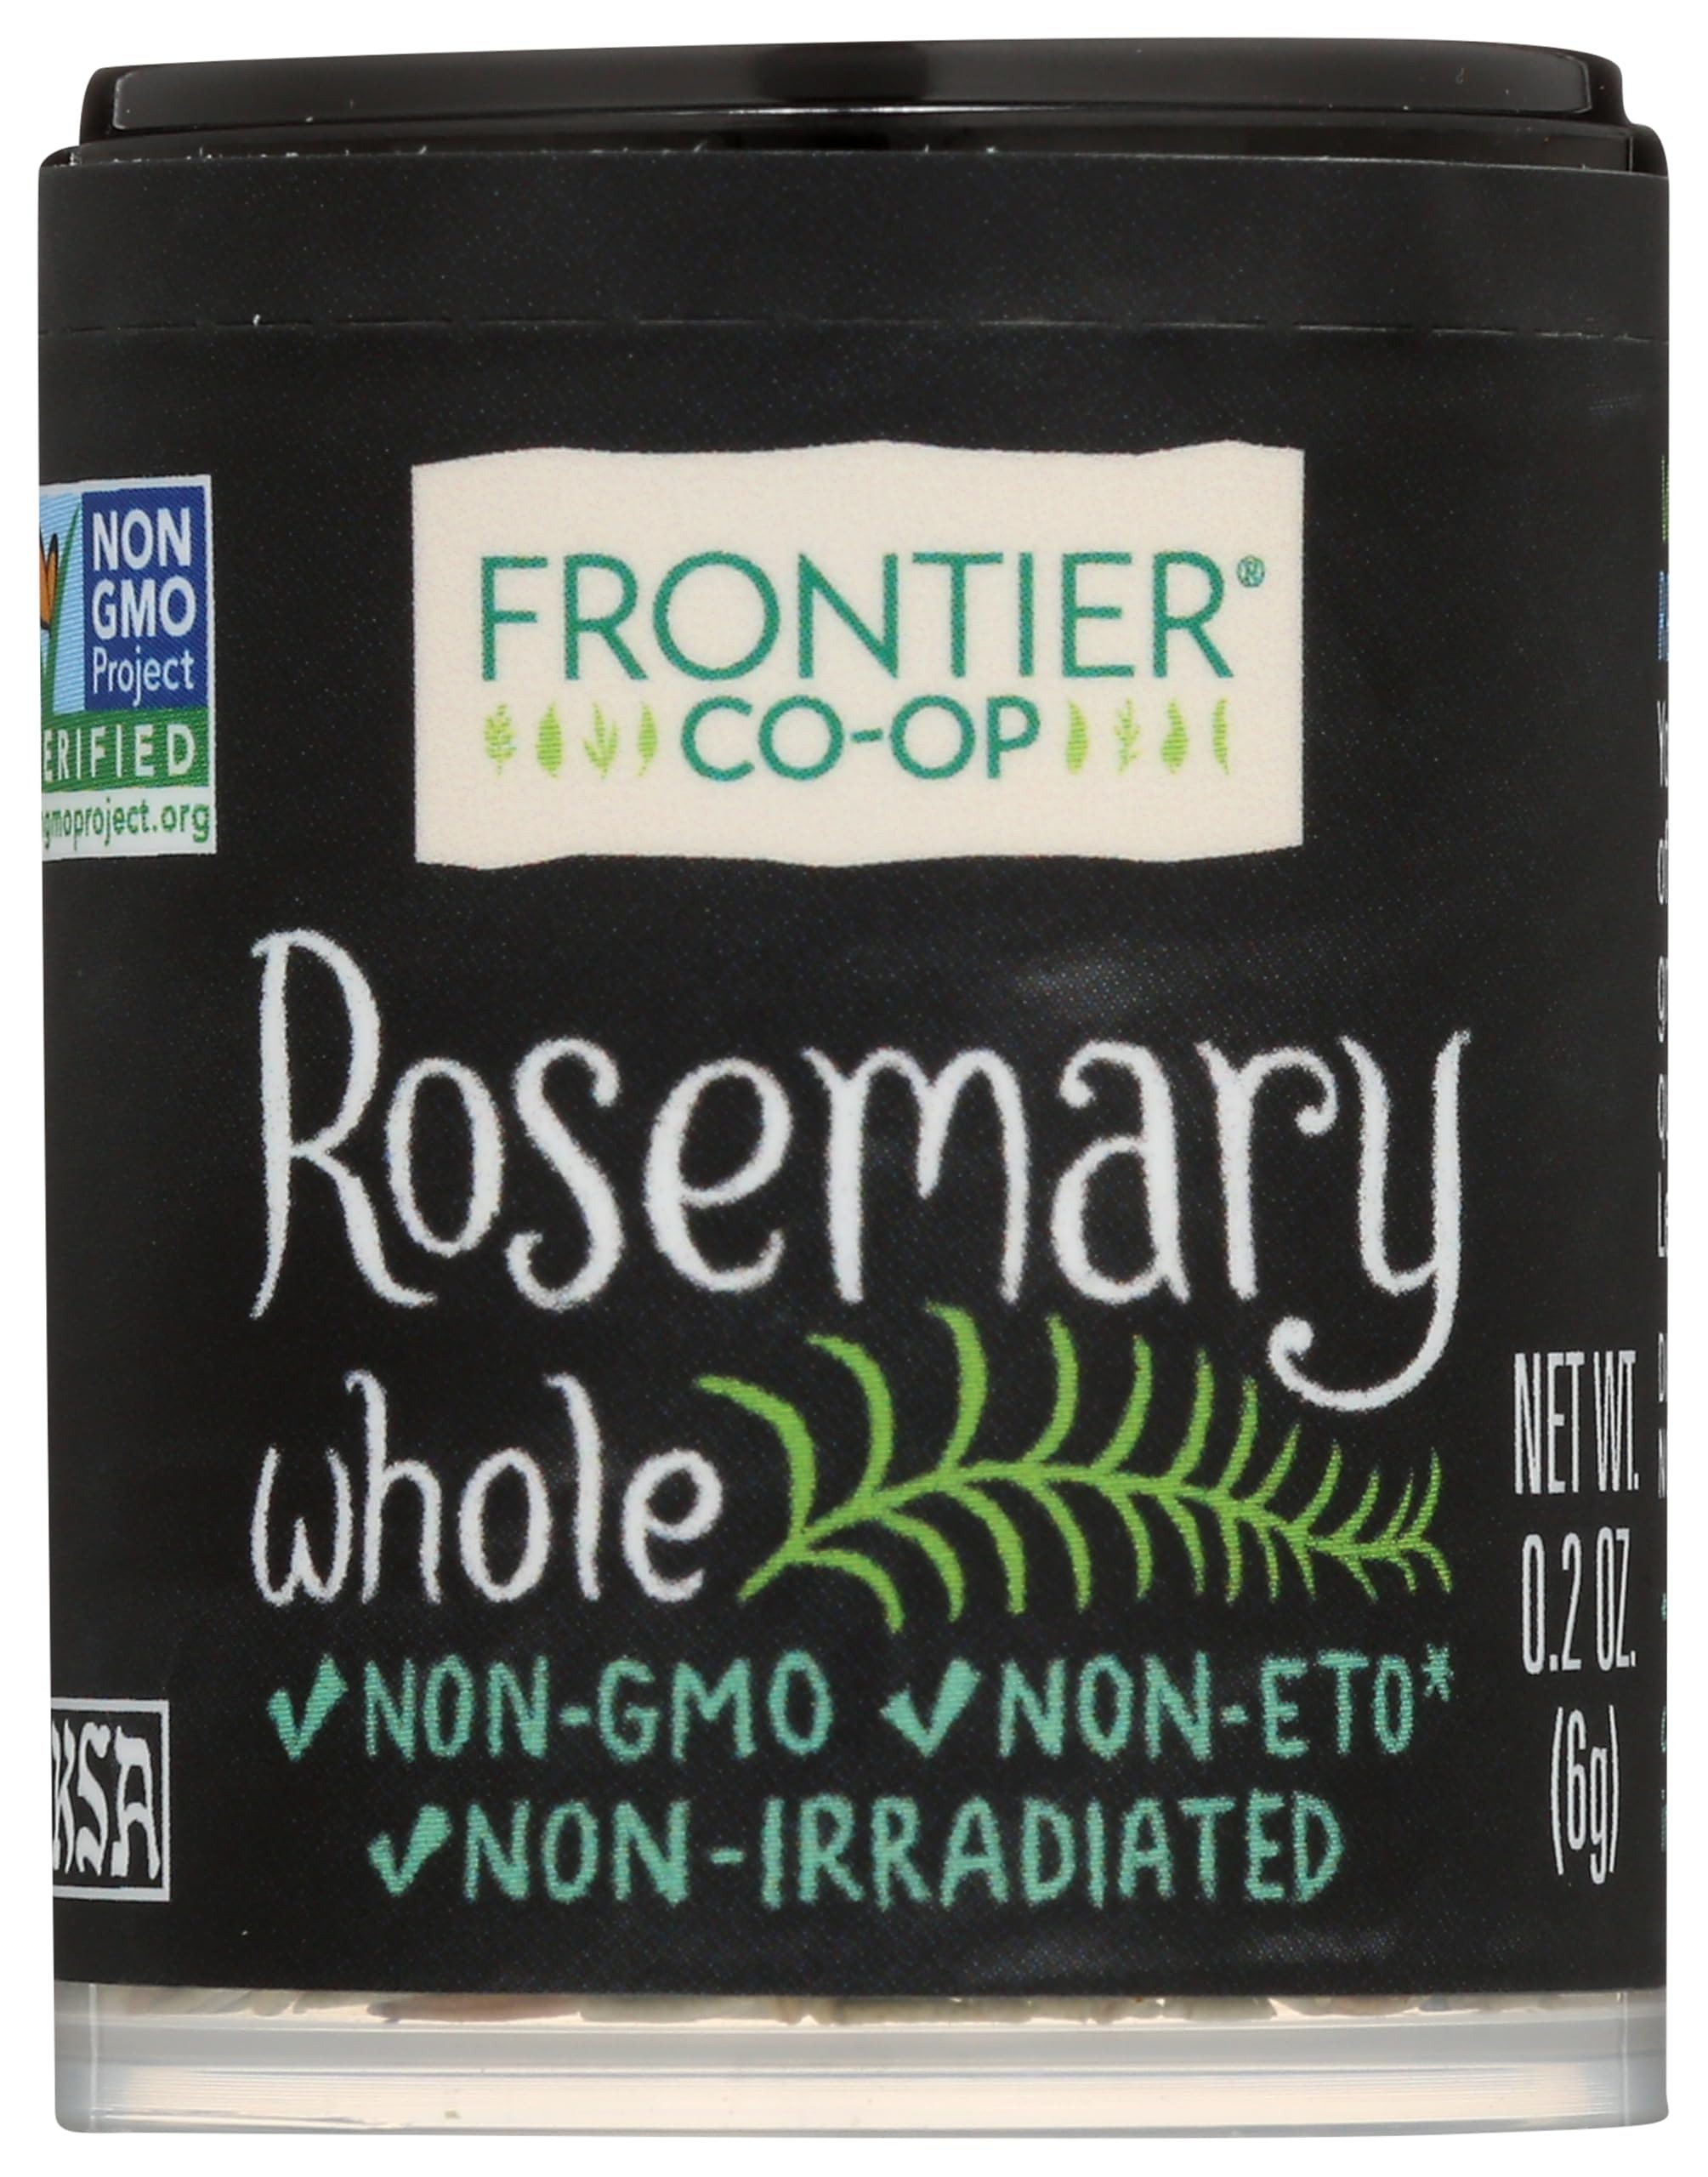
Item Name: FRONTIER Whole Rosemary, 0.2 OZ
Bullet Point 1: Diet Type: Kosher
Bullet Point 2: Non-GMO Certified
Product Description: Baking
Value: 0.2
Unit: Ounce

Price: 1.8